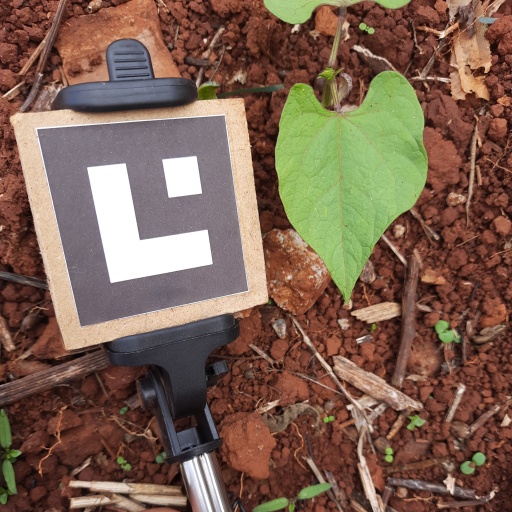
Observations: wavy surface, no eating holes, under shade